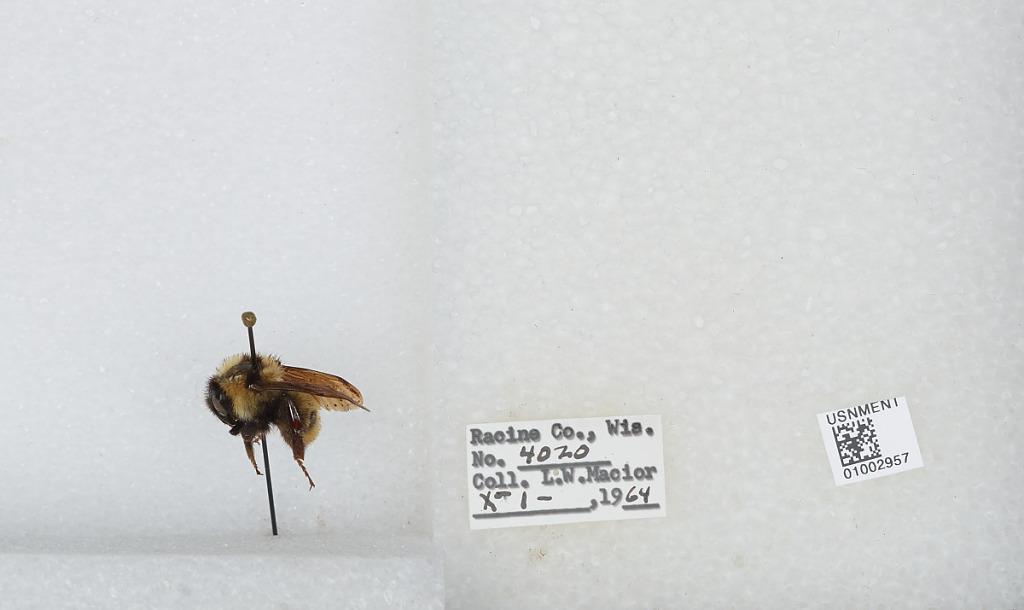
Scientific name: Bombus (Fervidobombus) fervidus fervidus (Fabricius)
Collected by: L. Macior
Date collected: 1964-10-1
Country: United States
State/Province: Wisconsin
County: Racine
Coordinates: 42.78, -87.76